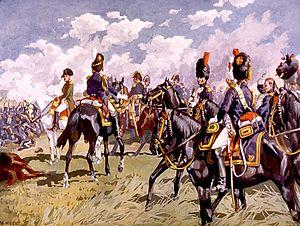
Le général Frédéric Henri Walther, colonel des grenadiers à cheval de la Garde impériale, supplie Napoléon de se retirer derrière les lignes françaises. Épisode de la bataille d'Essling, les 21 et 22 mai 1809.
Frédéric Henri Walther, né le 20 août 1761 à Obenheim dans le Bas-Rhin et mort le 24 novembre 1813 à Kusel, dans la Sarre, est un général français de la Révolution et de l’Empire. Fidèle de Napoléon Iᵉʳ, il s'est battu pour la France lors des guerres révolutionnaires et impériales.
Les grenadiers à cheval de la Garde impériale sont un régiment de cavalerie lourde de la Garde impériale française, en service sous le Premier Empire. Ayant déjà fait partie de la Garde du Directoire et de la Garde consulaire, les grenadiers à cheval deviennent le plus ancien régiment de cavalerie de la Garde impériale lorsque celle-ci est créée en 1804. Leur effectif théorique maximal est alors de plus de 1 100 officiers et hommes de troupe, commandés par un général de division ou par un général de brigade expérimenté.